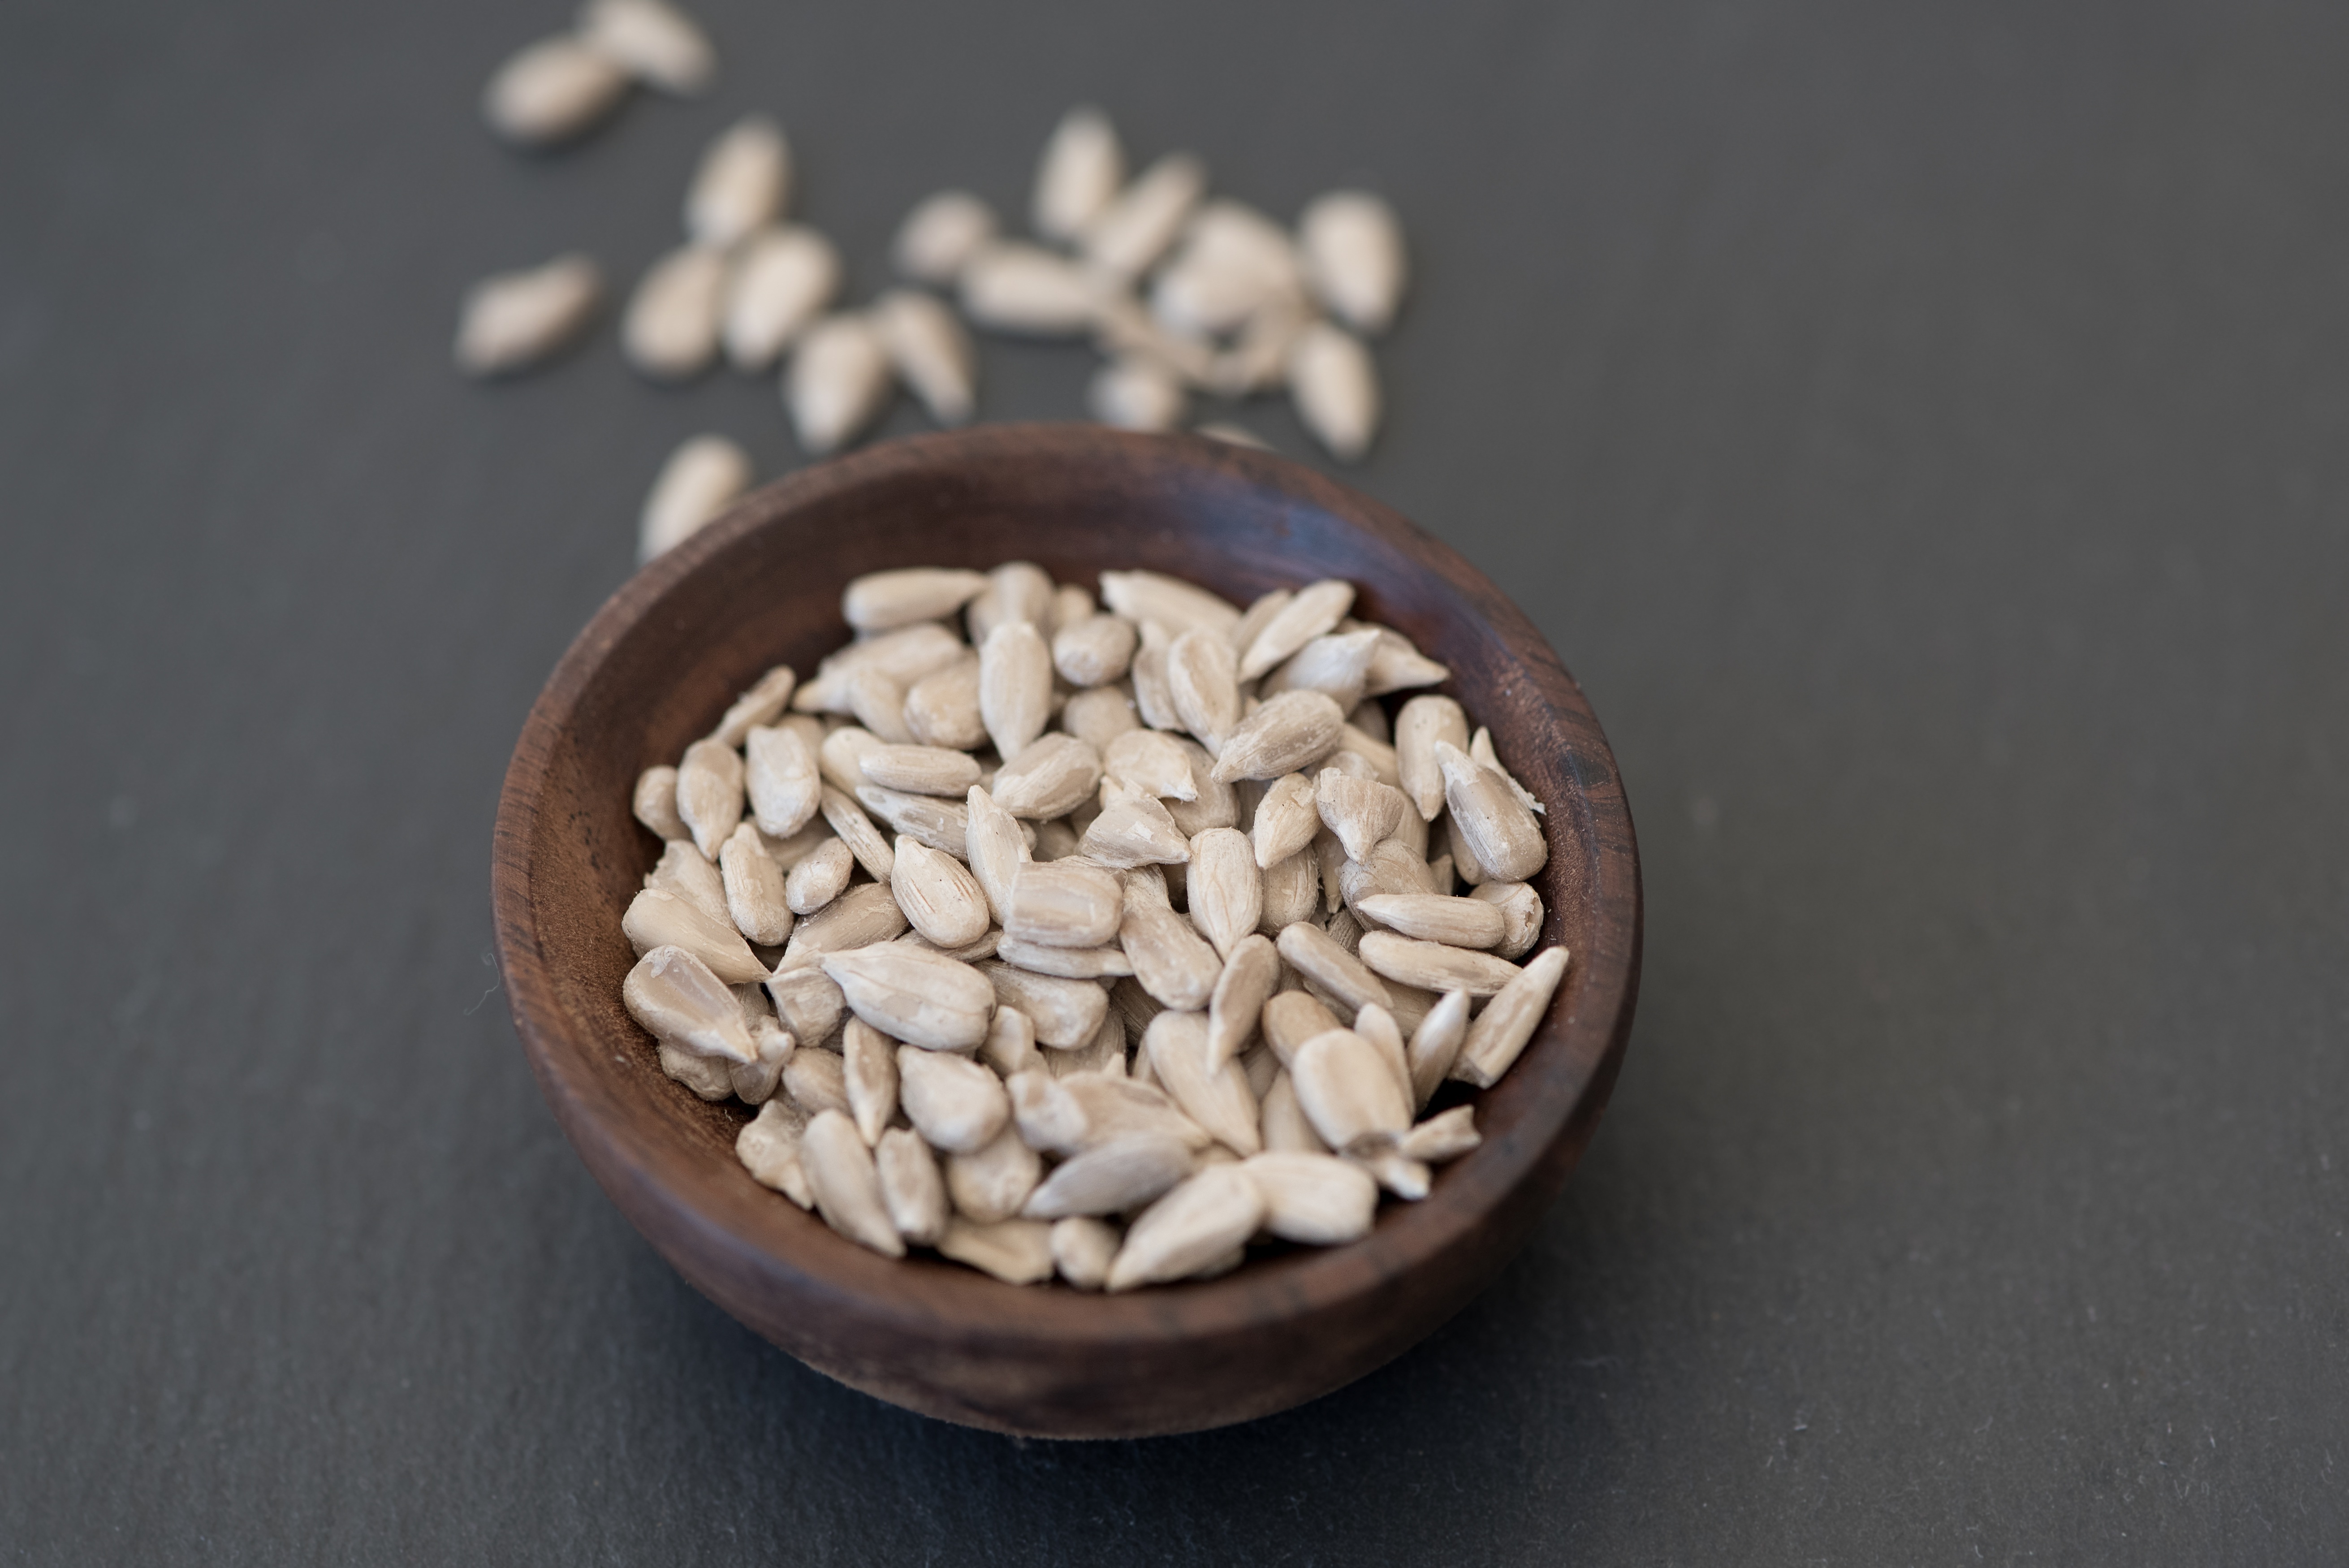
food, produce, healthy, snack, close, eat, nutrition, minerals, vitamins, edible, sunflower seeds, natural product, cores, text freedom, flavor, bowls, holzsch sselchen, shelled sunflower seeds, sunflower seed, grass family, nuts seeds